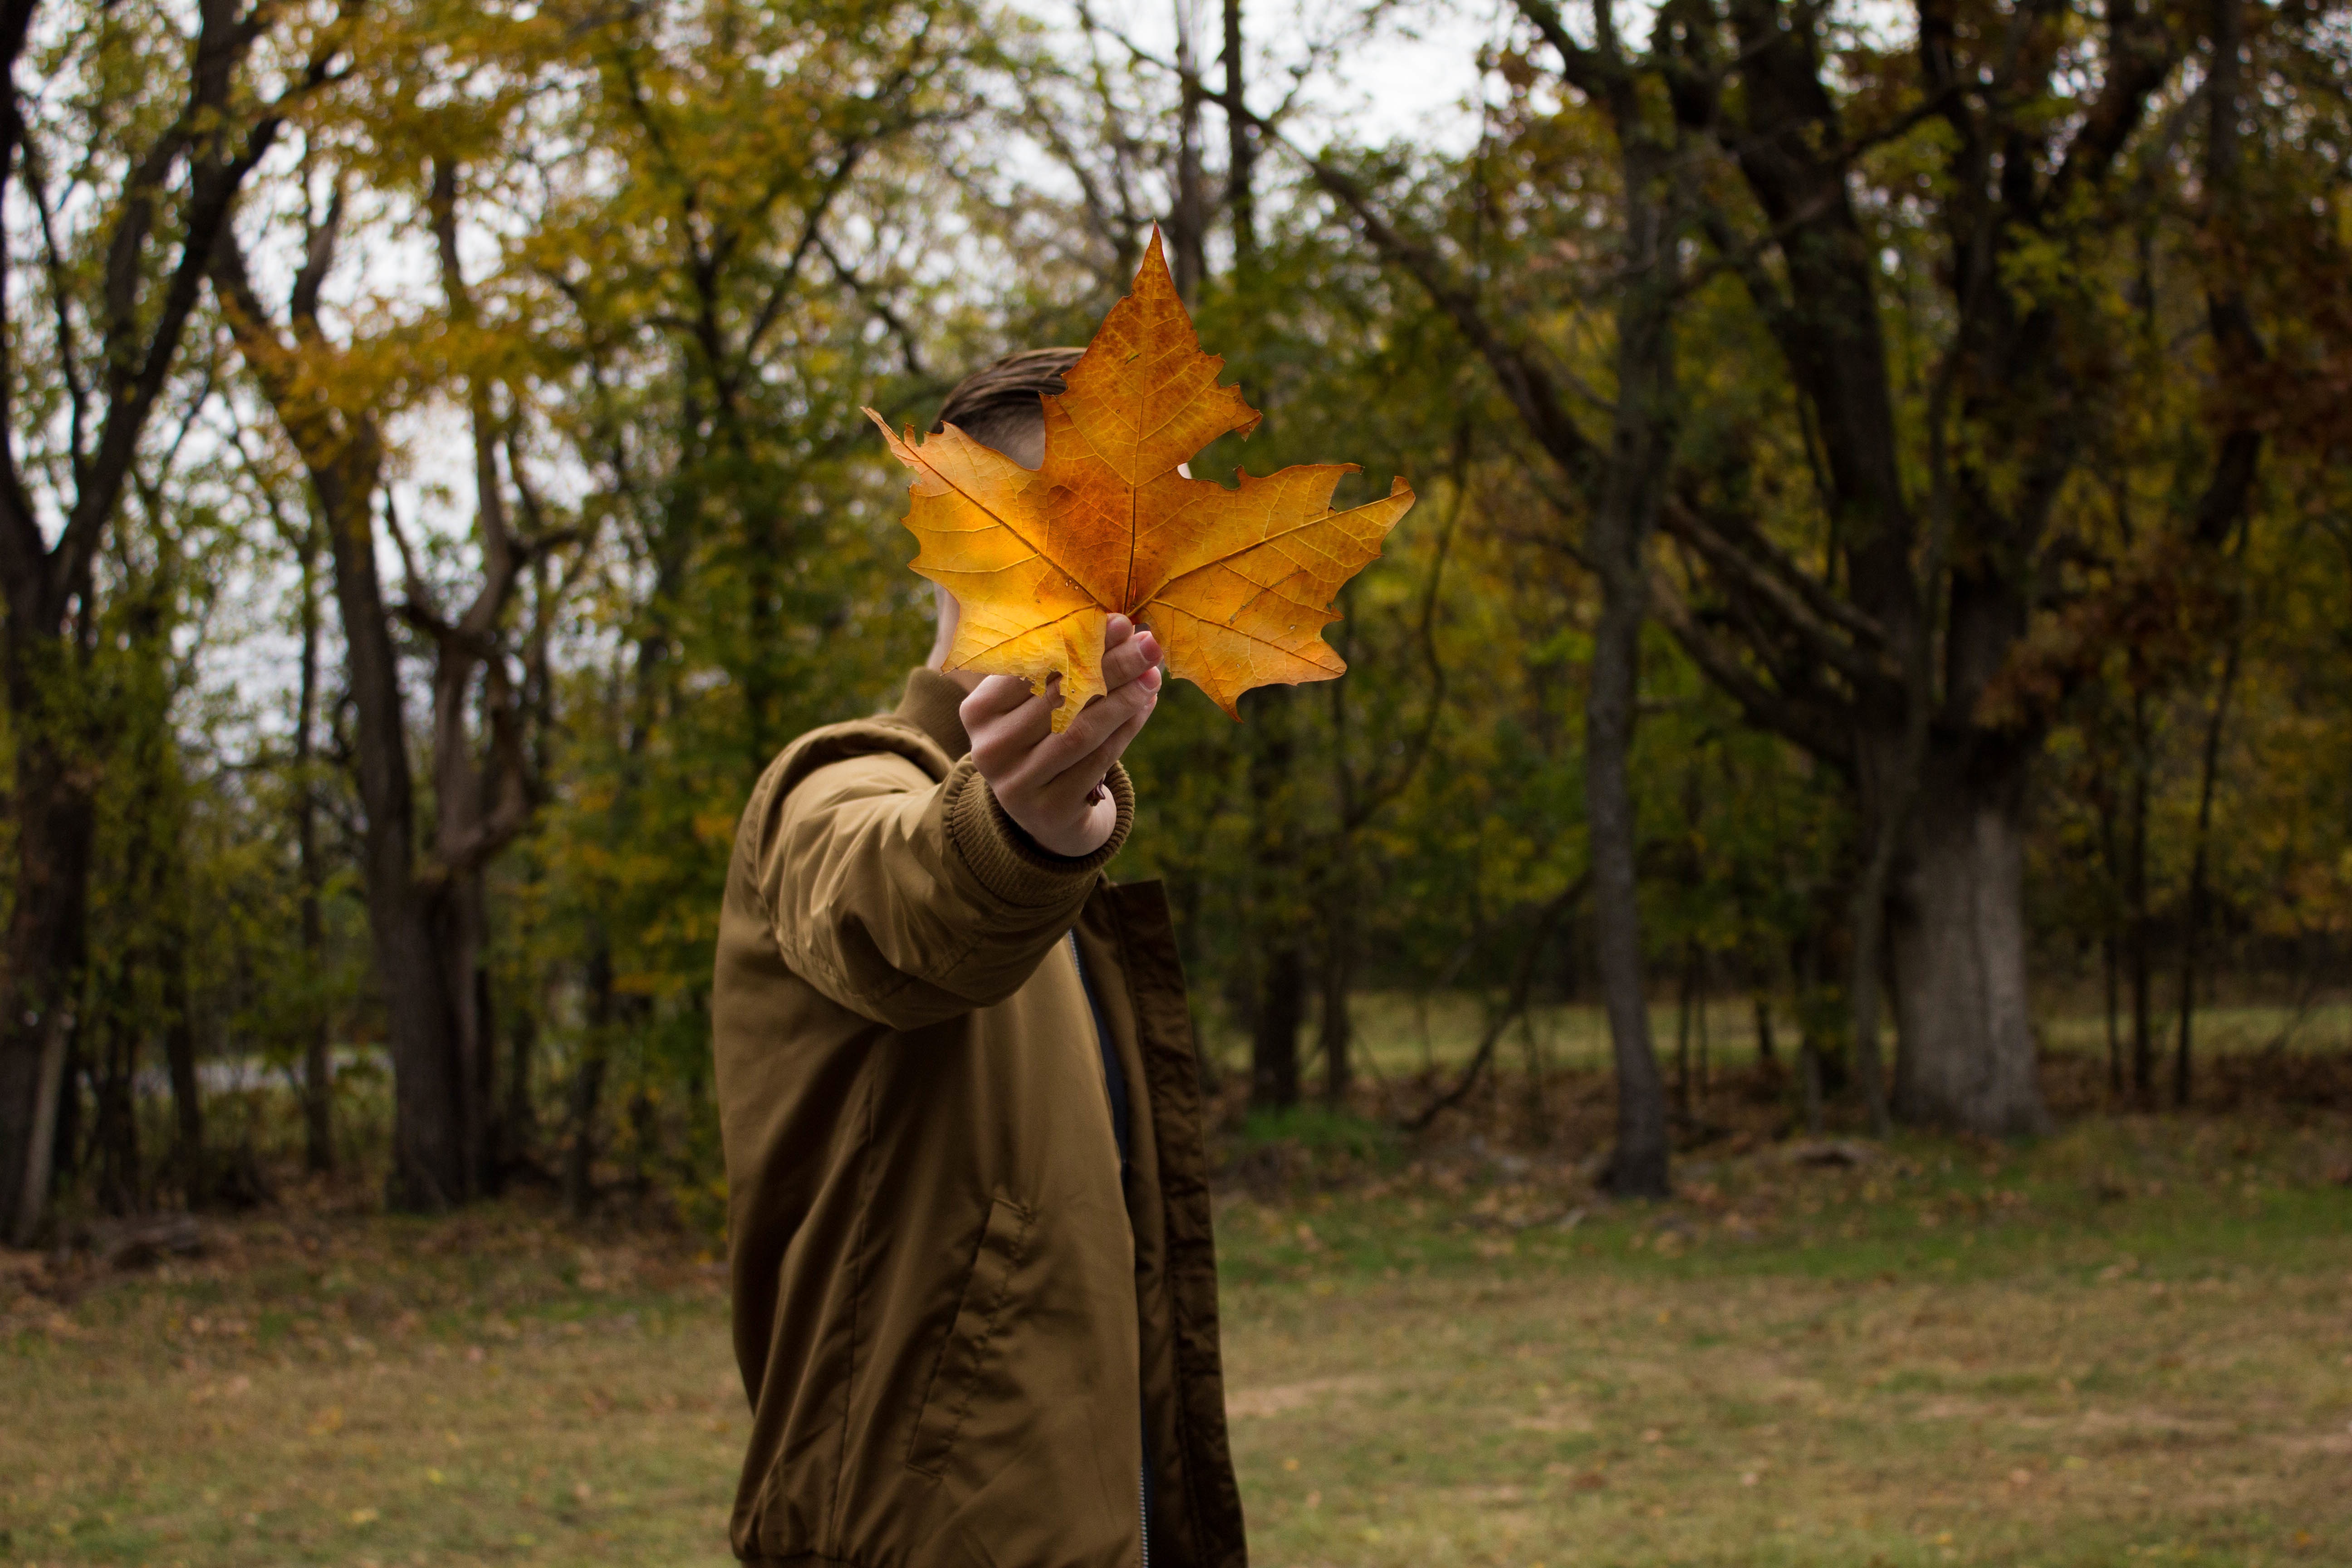
tree, leaf, flower, autumn